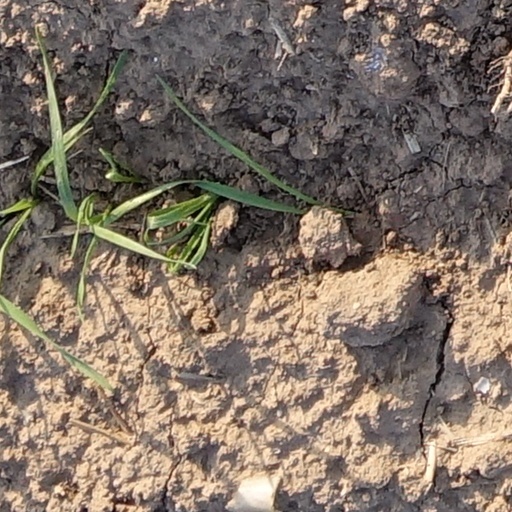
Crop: wheat